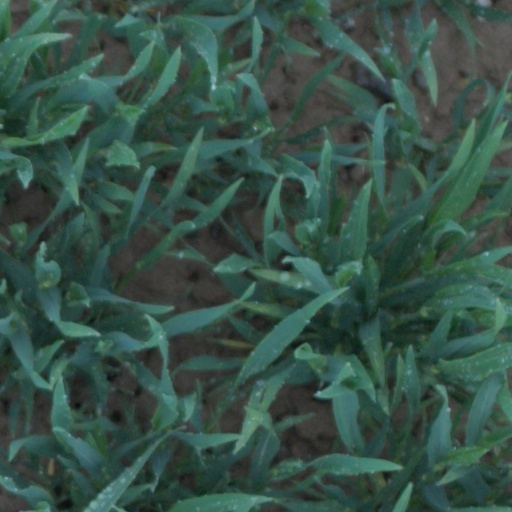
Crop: wheat